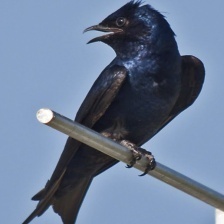
Species: PURPLE MARTIN
Scientific name: PROGNE SUBIS